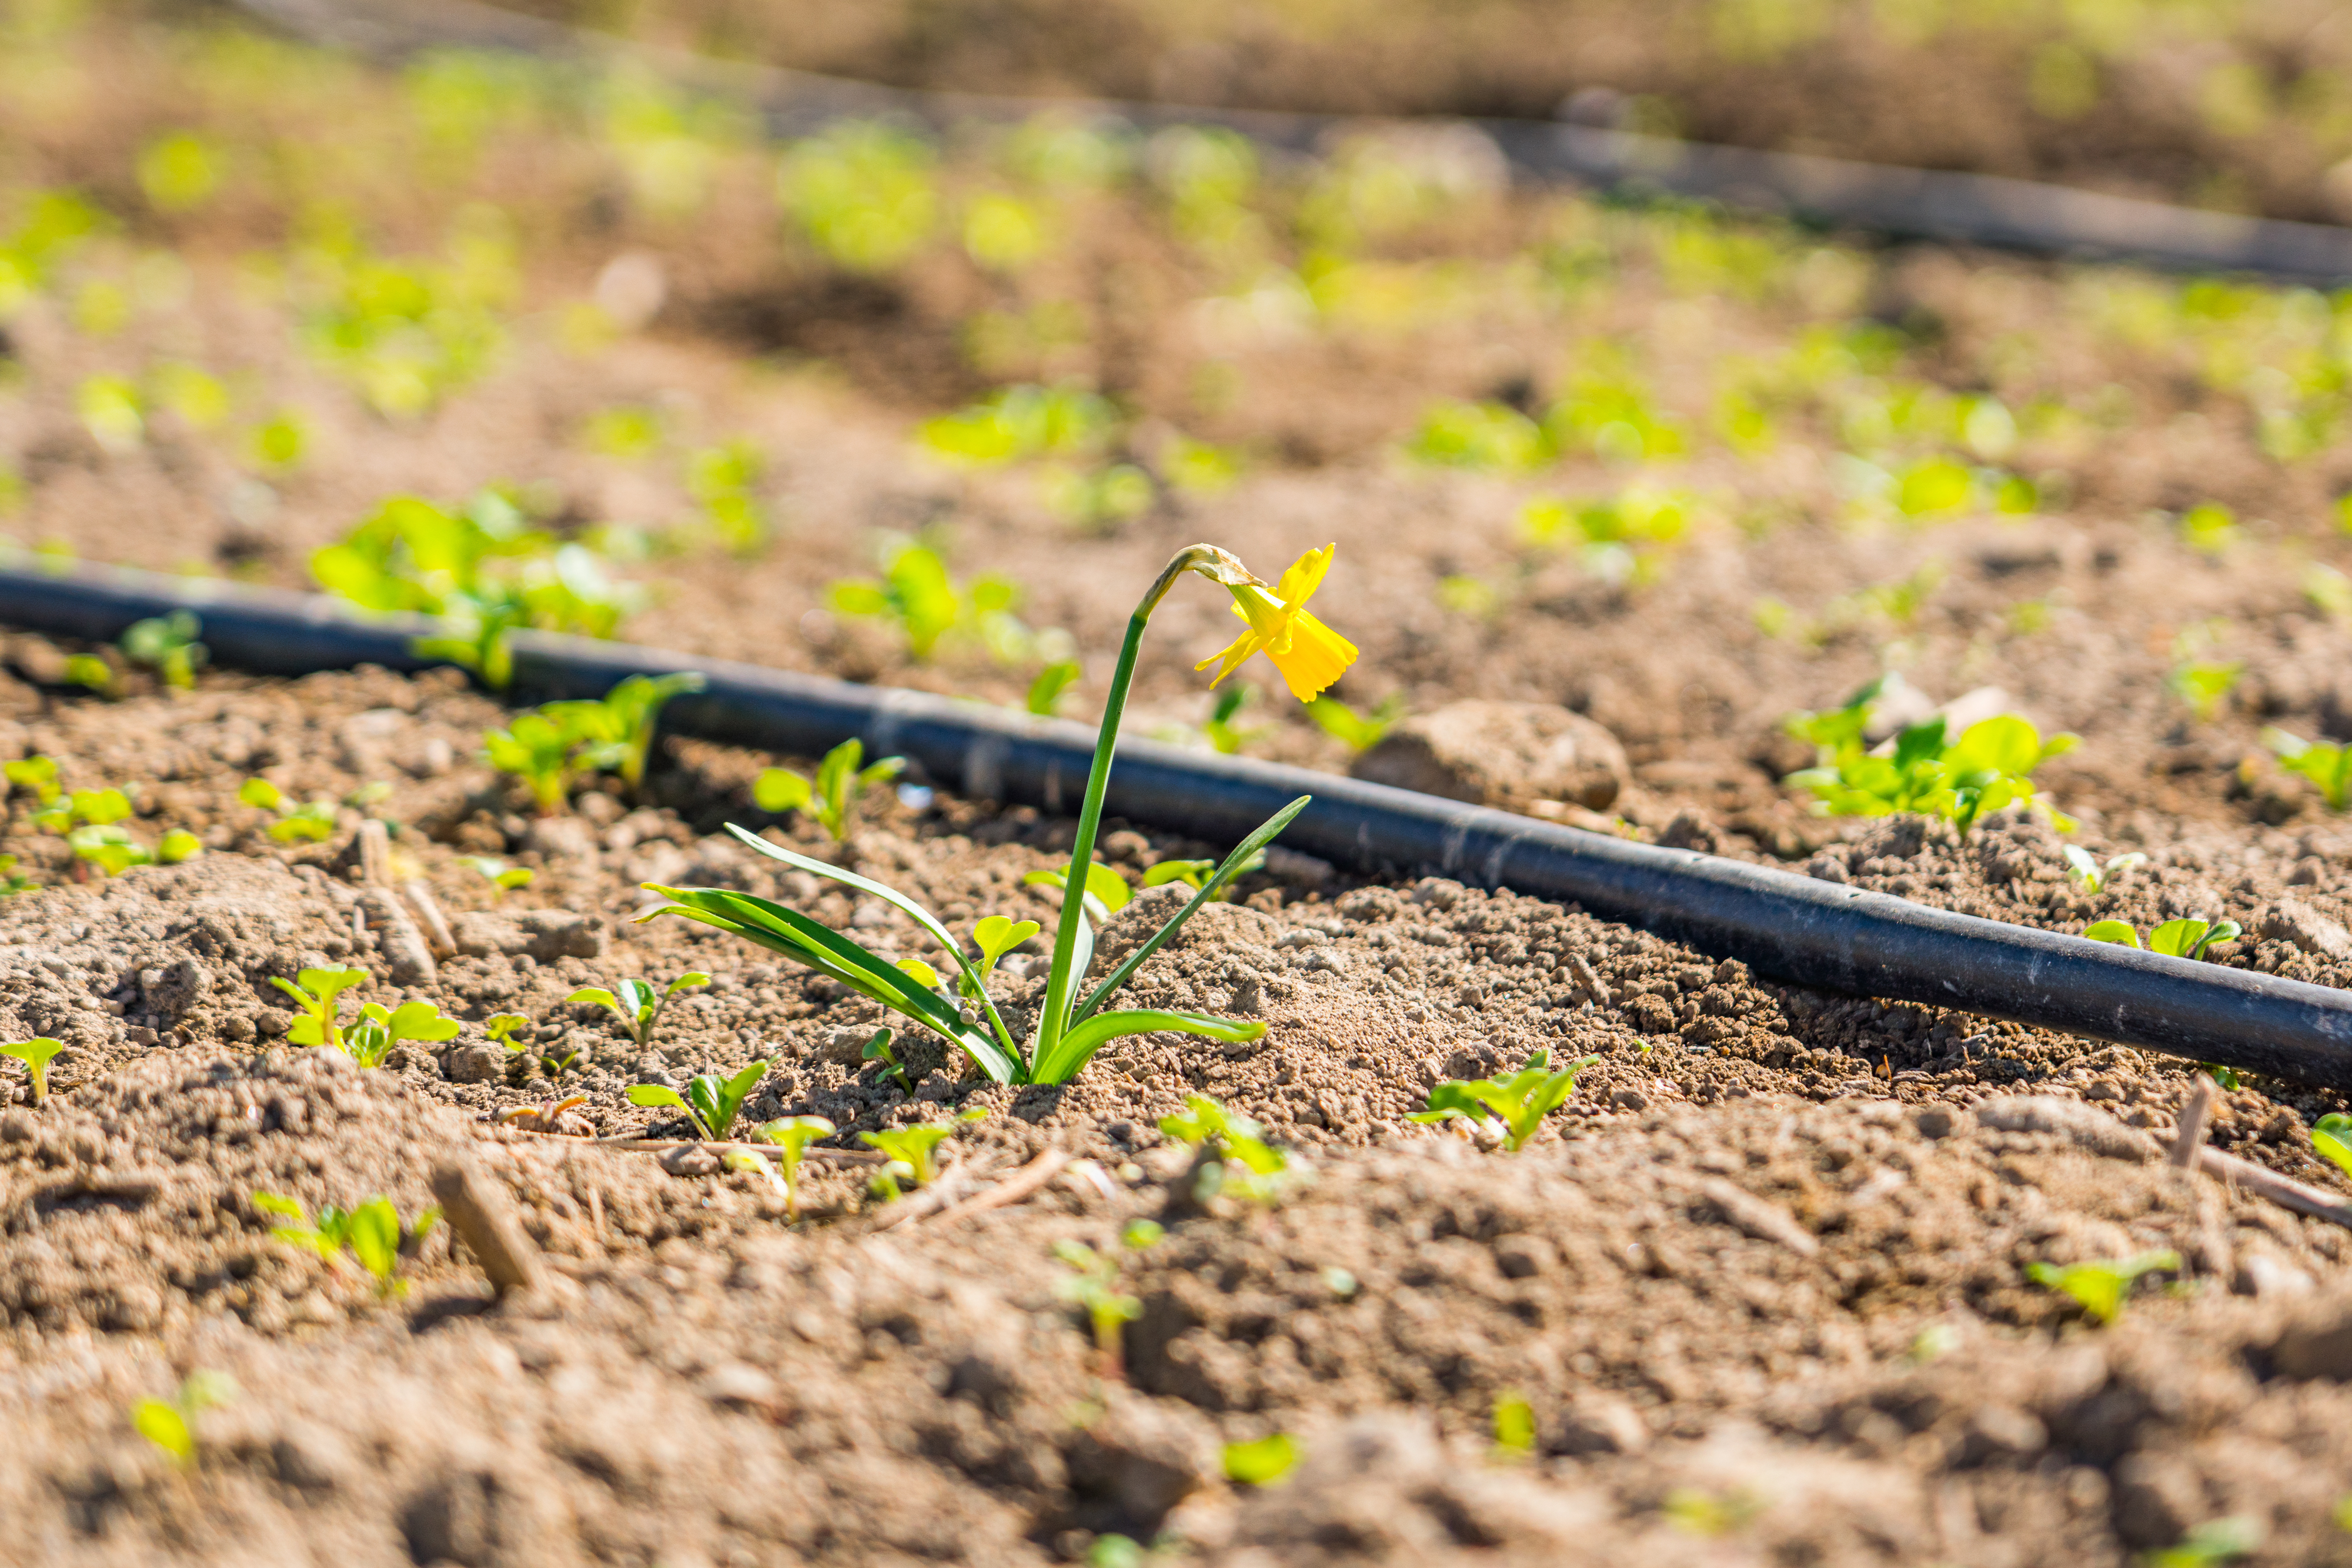
Yongdap Station, korea, seoul, spring, flowers, paperwhite, soil, botany, agriculture, annual plant, herbaceous plant, field, plant stem, crop, plantation, Pedicel, wildflower, Forb